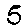
Label: 5